David Slinn

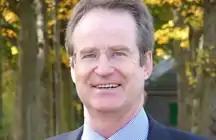
David Slinn

David Arthur Slinn (born 16 April 1959 in Northampton, England) is a retired British diplomat. He was Chargé d'Affaires to Albania in 1995 to 1996. Slinn was the first British ambassador to North Korea. Slinn was head of the Helmand Provincial Reconstruction Team between 2007 and 2008. He was appointed ambassador to Croatia in 2012 and retired from the Diplomatic Service in 2015.